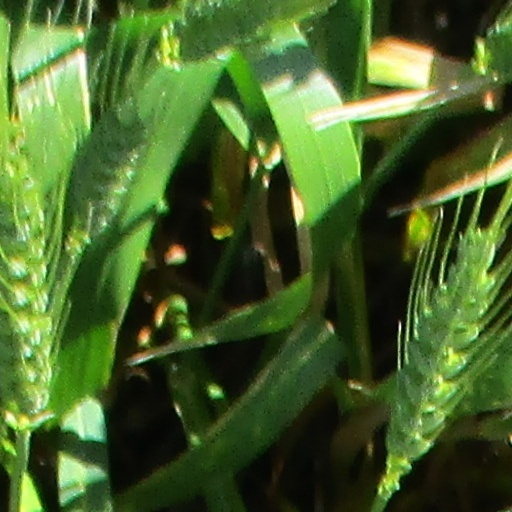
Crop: wheat